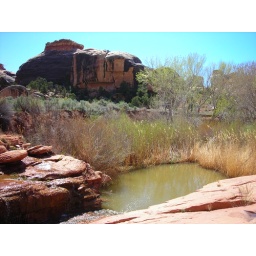
so much water in this canyon